Answer in natural language. Considering the relative positions, is wooden dining table (marked C) above or below Doorway (marked A)? Choose between the following options: below or above
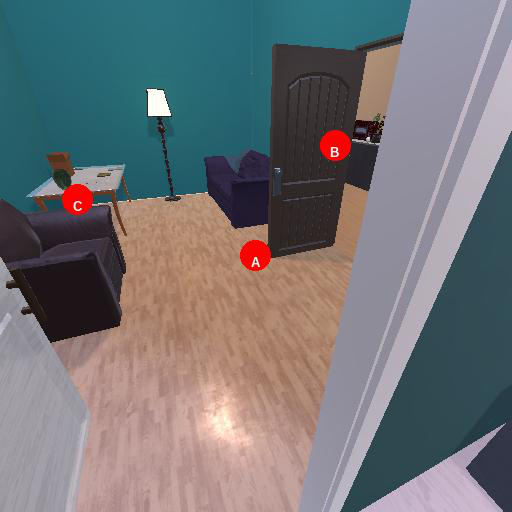
<answer>above</answer>